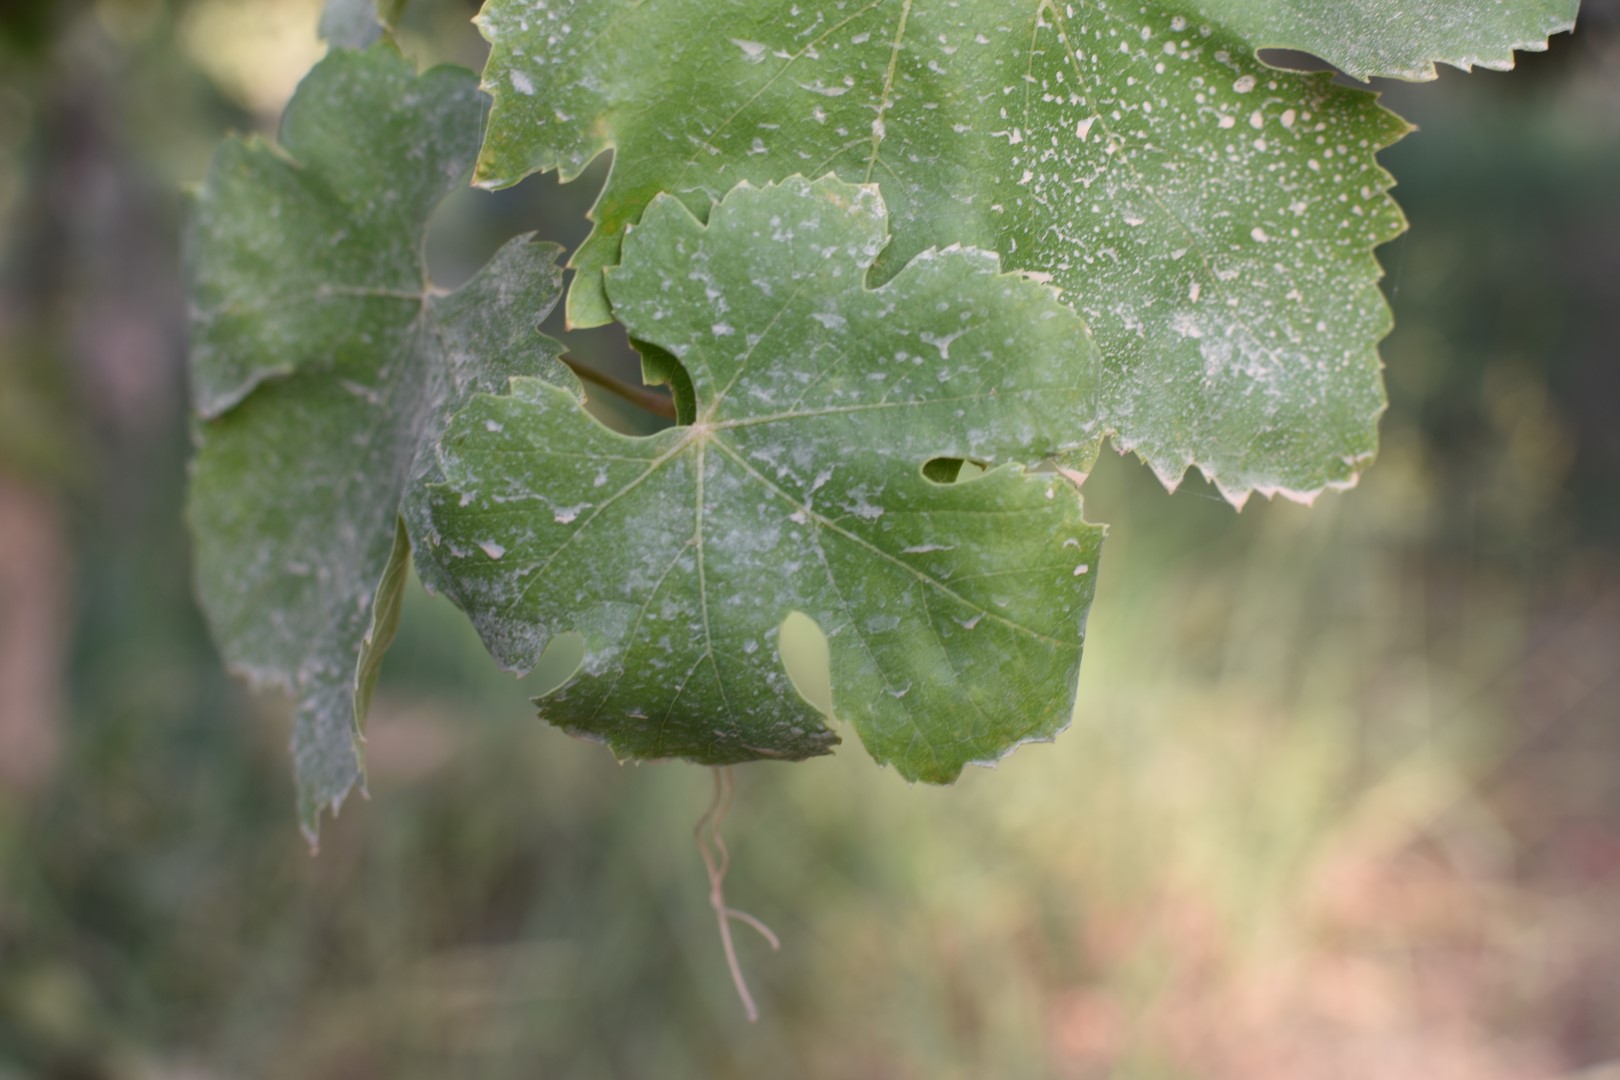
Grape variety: Thompson Seedless